James Belcher

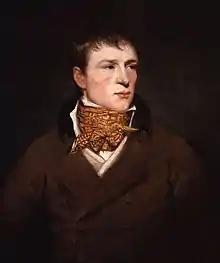
Portrait of Jem Belcher, circa 1800

James Belcher, also known as Jem Belcher (15 April 1781 – 30 July 1811), was an English bare-knuckle prize-fighter and Champion of All England 1800–1805.